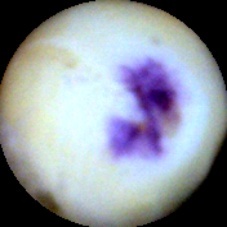
Label: Spotted